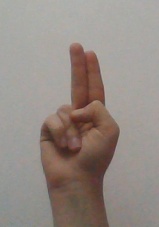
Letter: taa